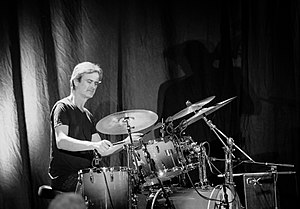
Audun Kleive
Audun Kleive i 2017